Mary W. Hicks

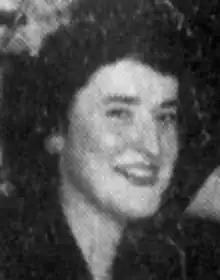
Mary A. Ward, from a 1942 newspaper photo

Mary Ward Hicks (1920 – circa 2018) was an American psychologist specializing in family therapy, and a professor emerita at Florida State University.